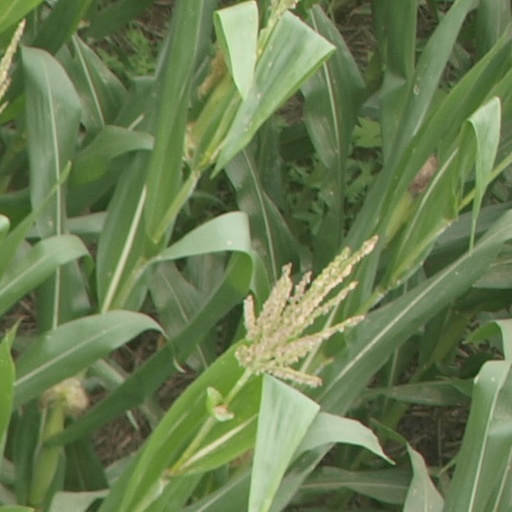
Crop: maize; corn